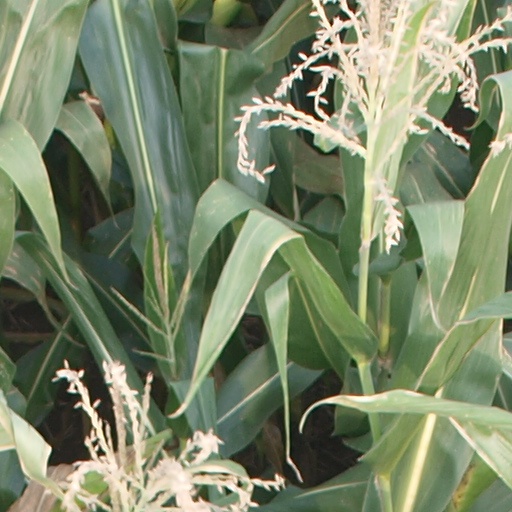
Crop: maize; corn